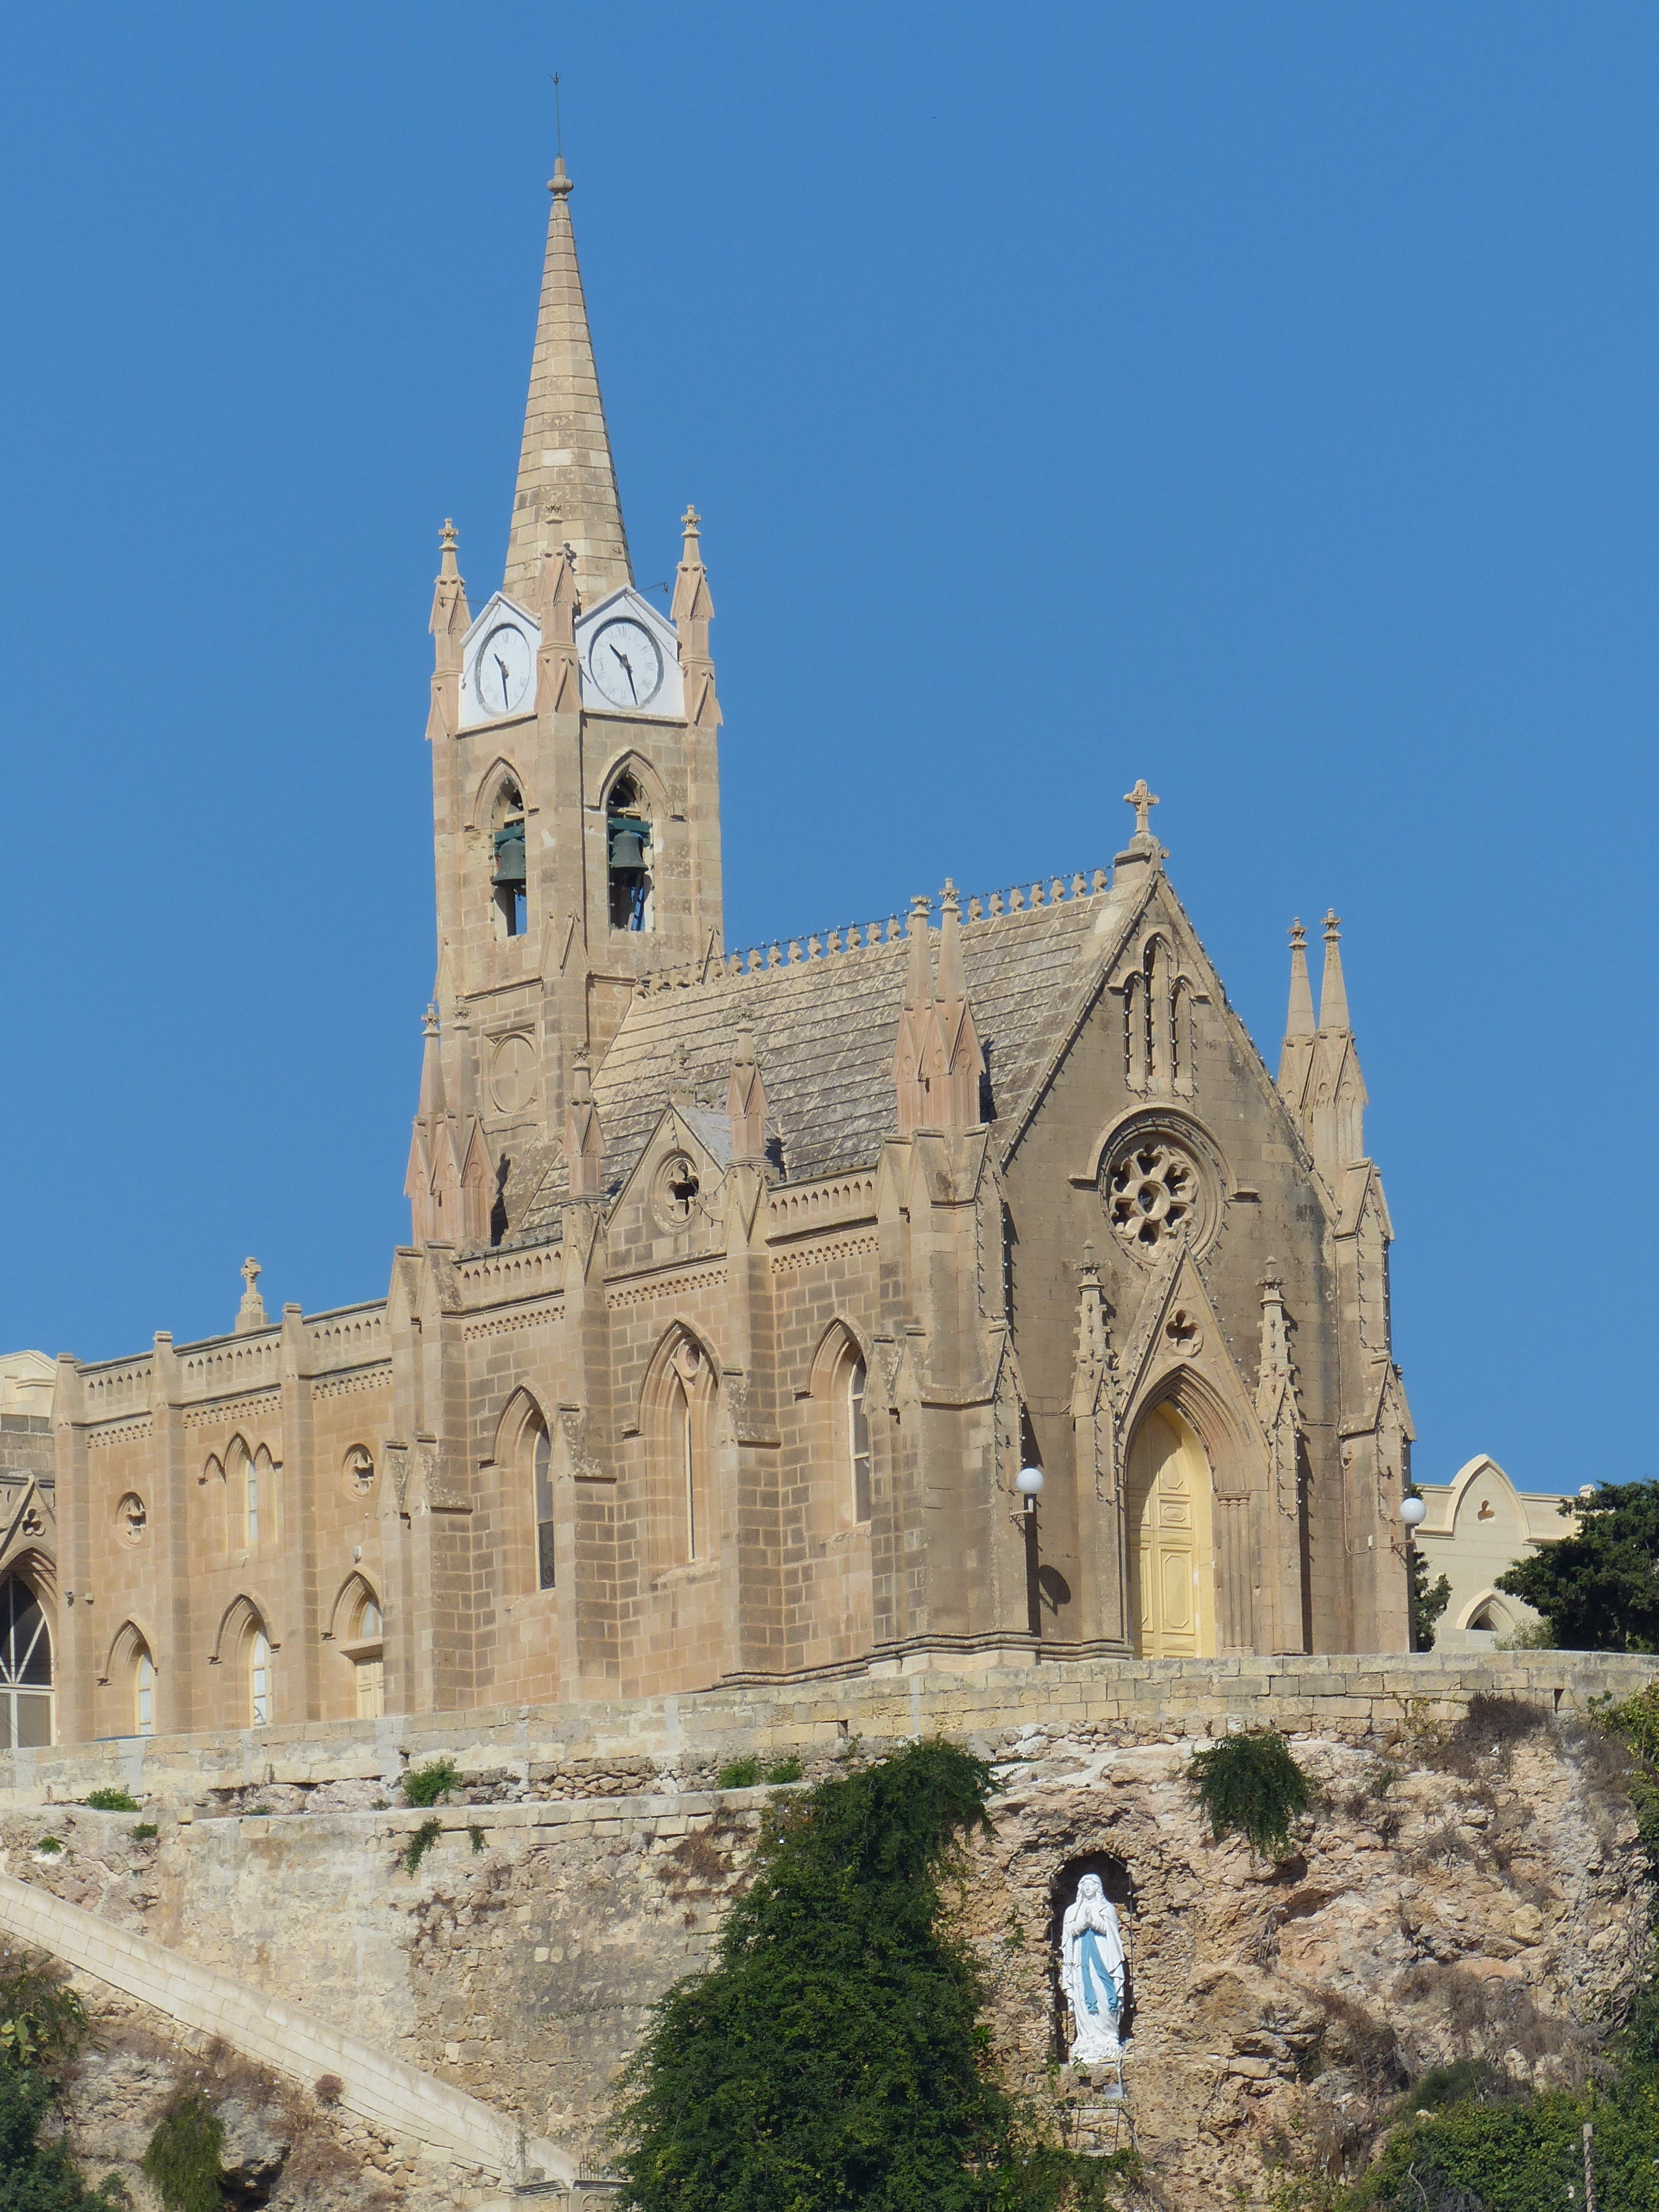
building, church, cathedral, place of worship, medieval architecture, spire, monastery, abbey, gozo, historic site, religiousness, byzantine architecture, spanish missions in california, mgarr